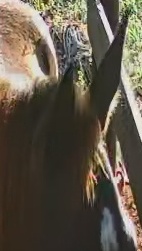
Face region: ears (position_of_ears)
Pain indicator: not_present